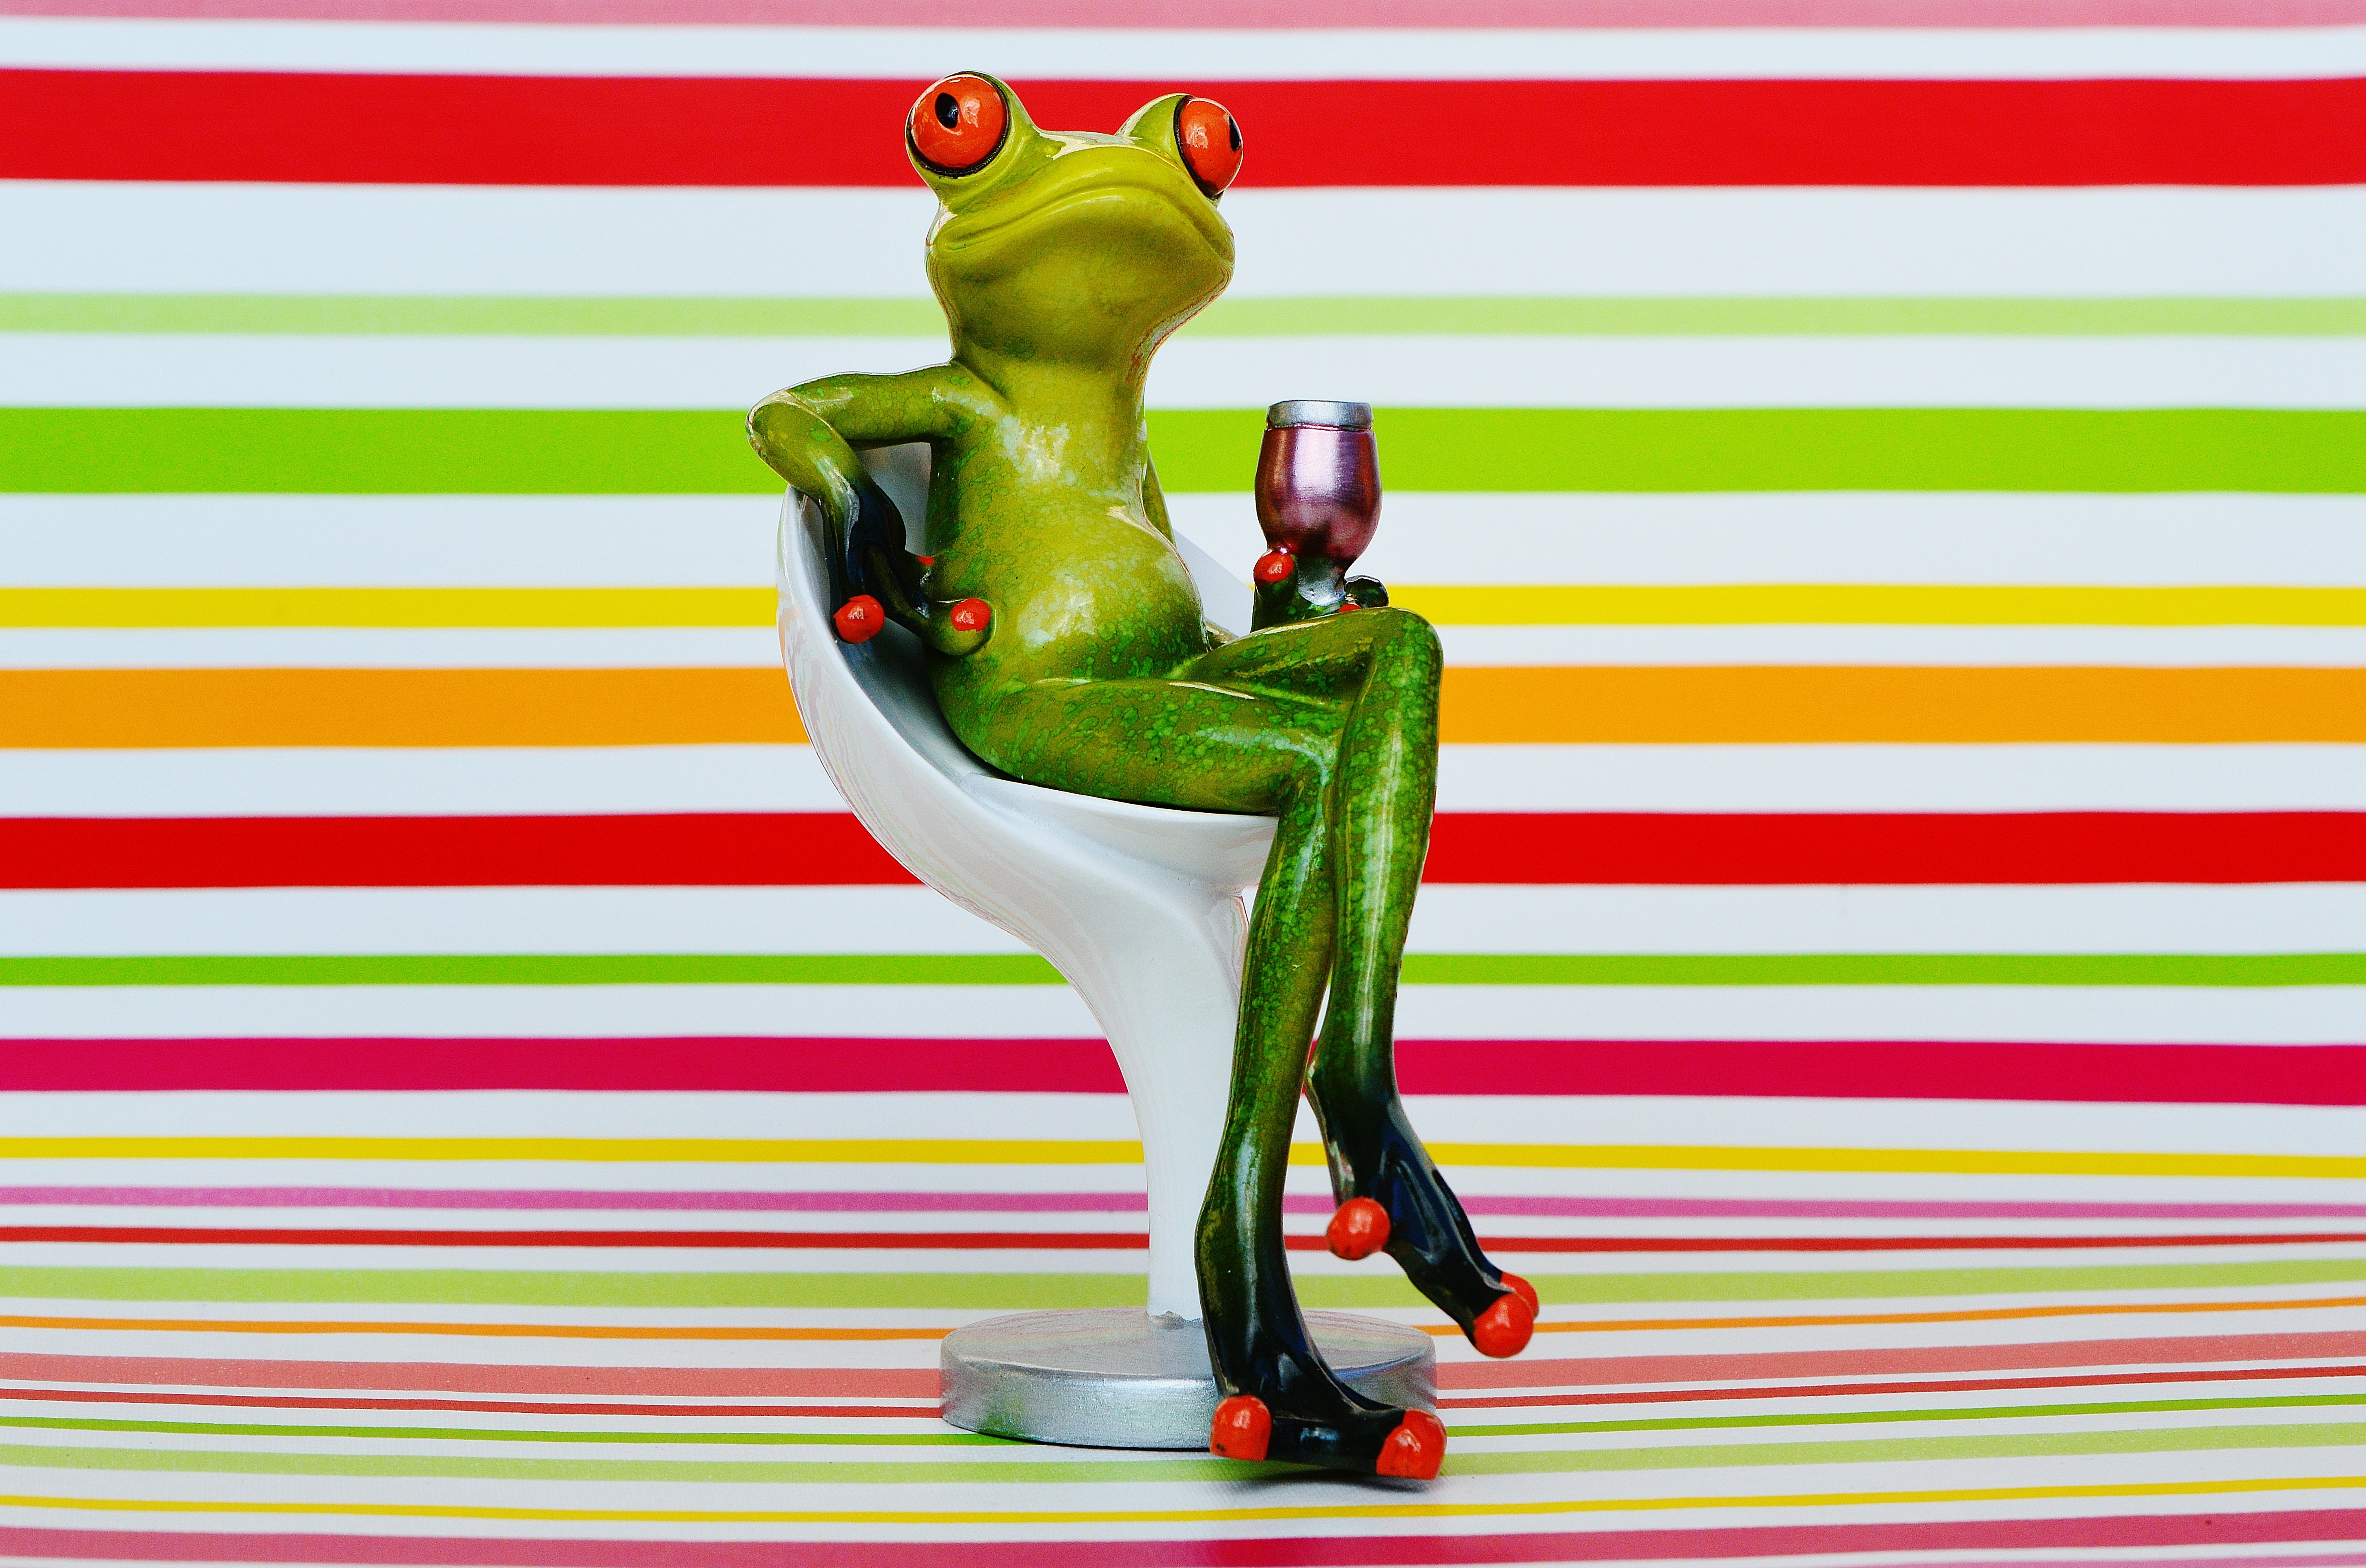
wine, sweet, chair, seat, cute, relax, cozy, drink, rest, frog, furniture, sit, relaxation, figure, illustration, funny, coziness, cartoon, furniture pieces